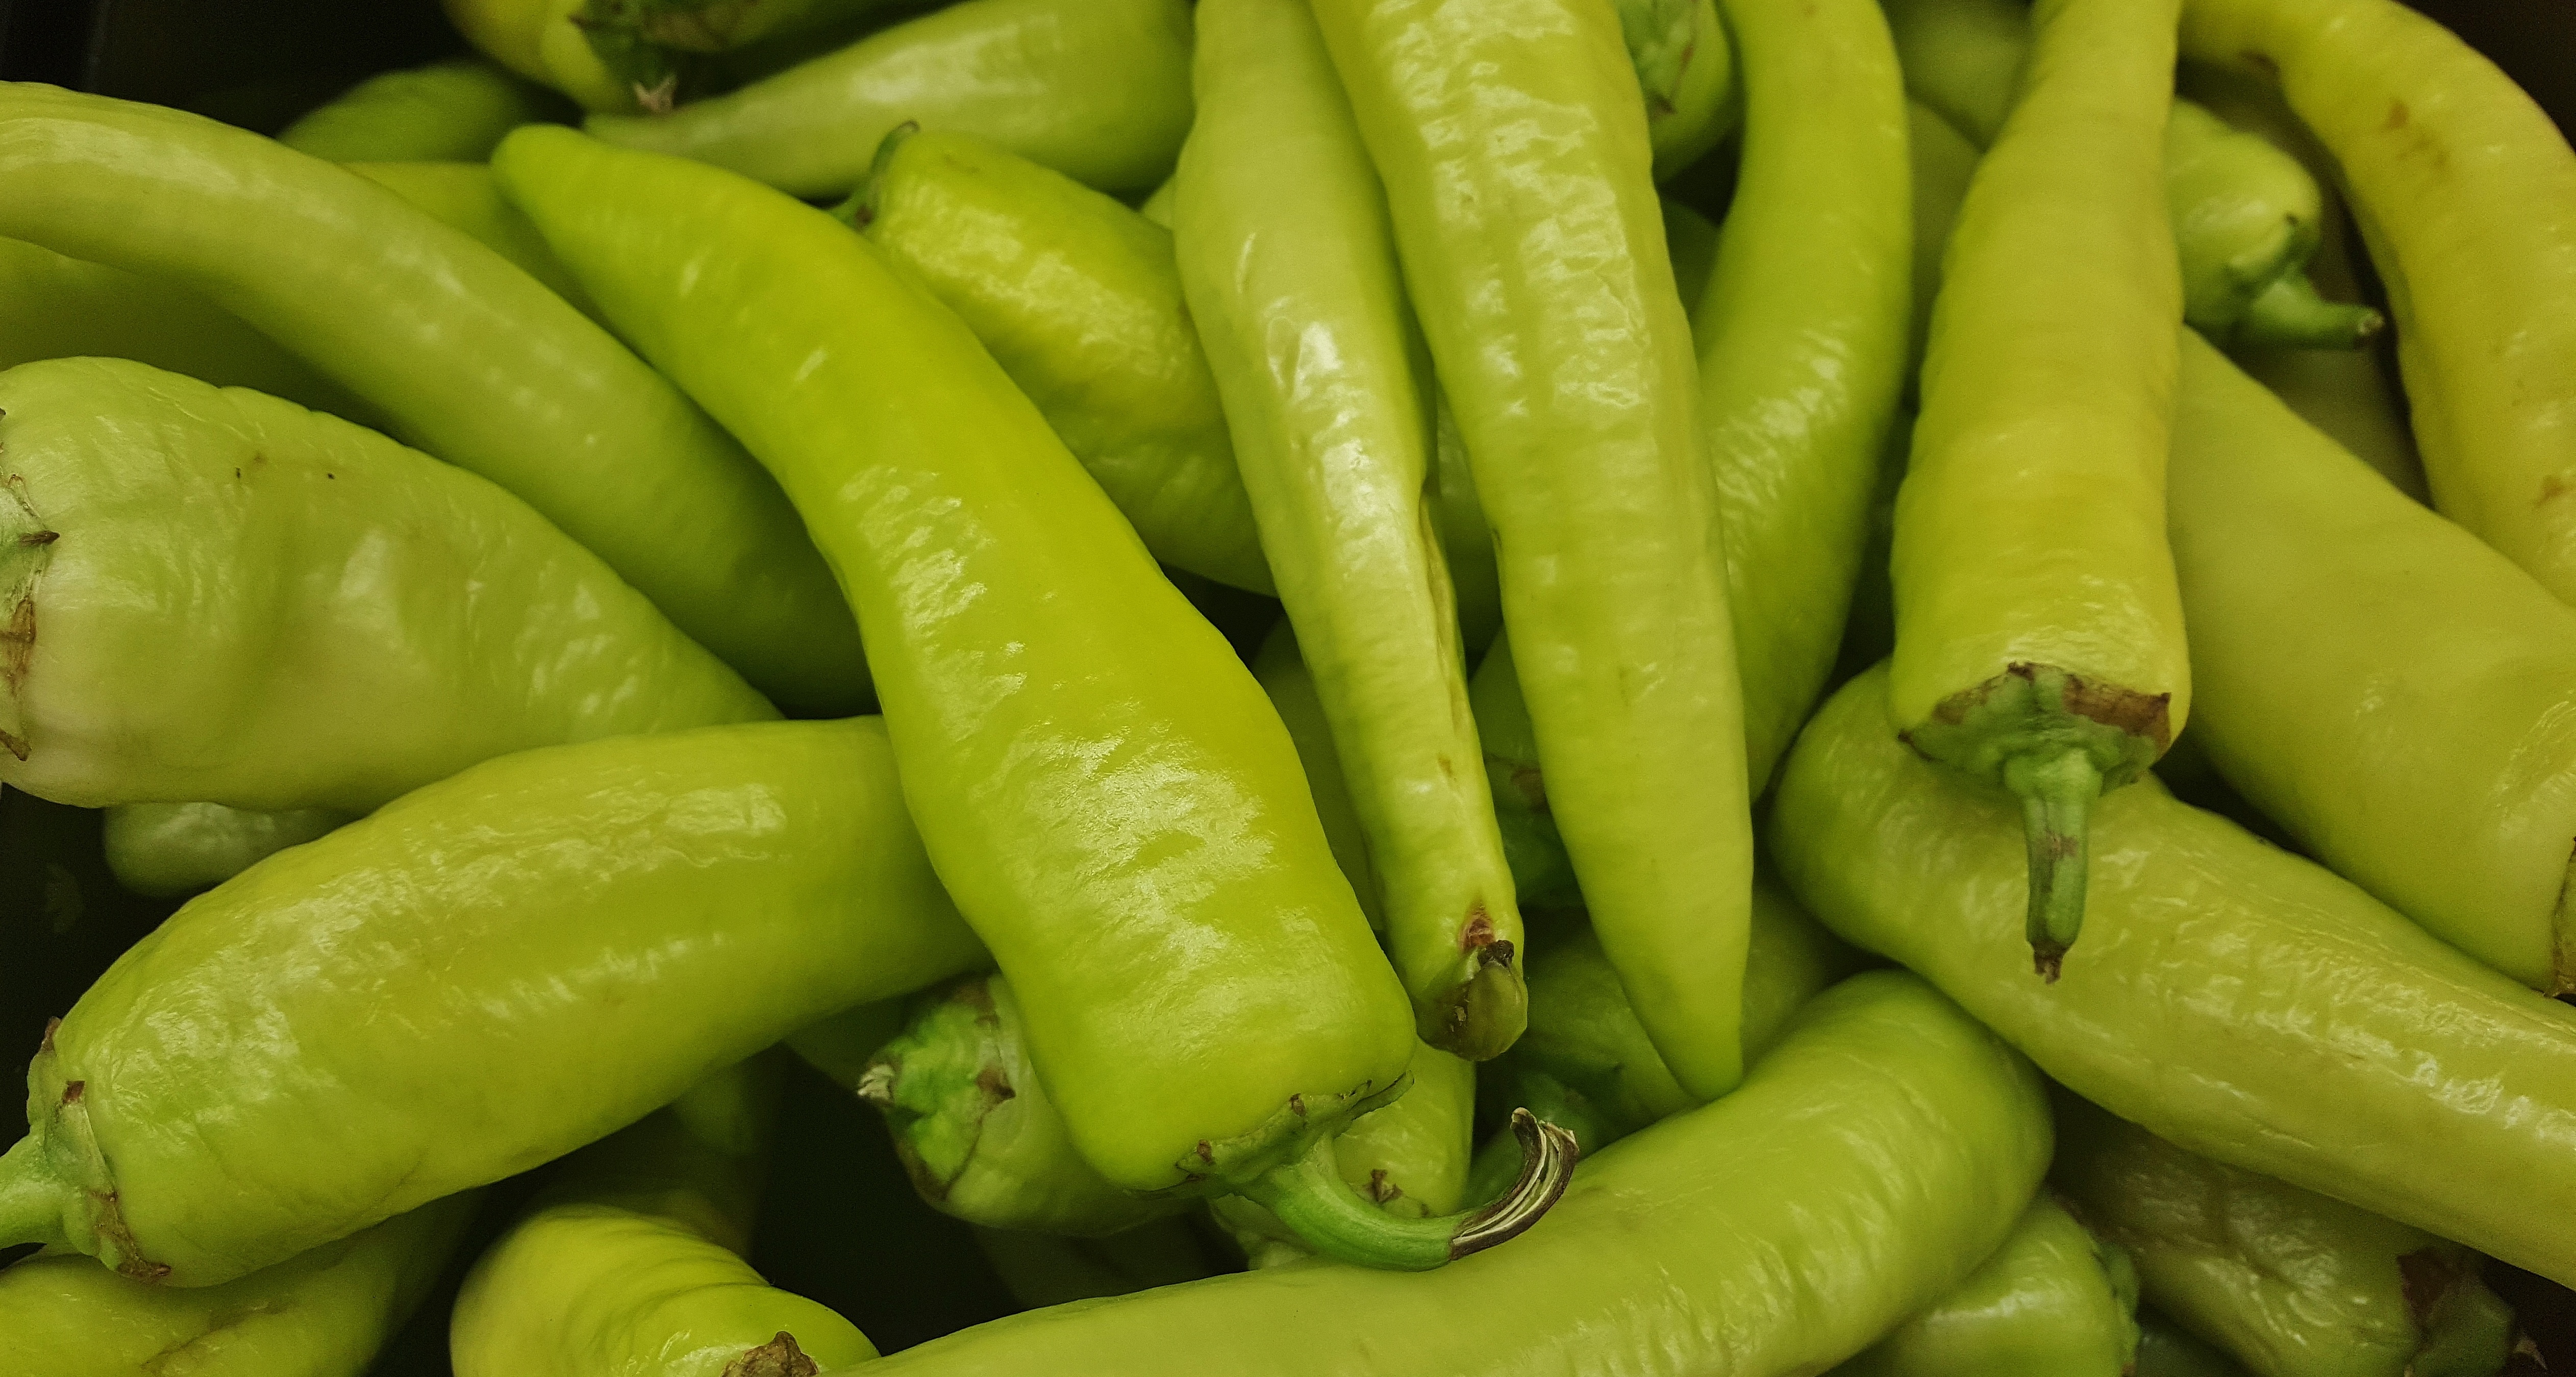
plant, fruit, dish, food, chili, ingredient, produce, vegetable, fresh, market, cuisine, heat, grocery, hot, peppers, spicy, flowering plant, foodstuff, chiles, scoville, capsicum annuum, specialty produce, land plant, serrano pepper, bell peppers and chili peppers, summer squash, hungarian wax peppers, hungarian chile peppers